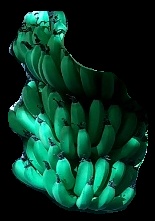
Variety: pachbale
Grade: grade1